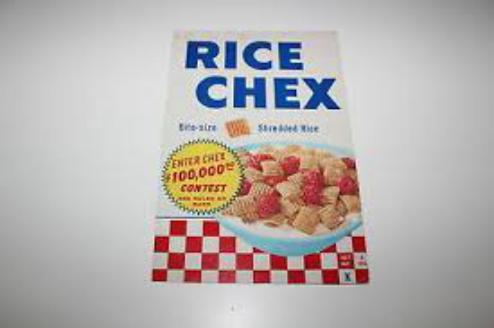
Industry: Food